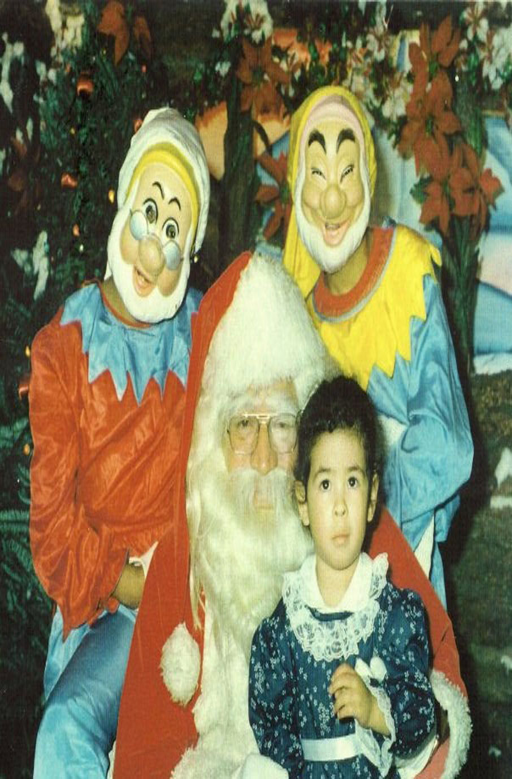
those elves are certainly dreaming